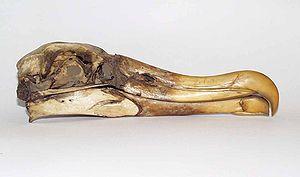
Les Diomédéidés sont une famille d'oiseaux de mer, de l'ordre des Procellariiformes, dont le nom usuel est l'albatros en français. Ces oiseaux ont la plus grande envergure de toutes les espèces d'oiseaux actuels, celle des grands albatros du genre Diomedea pouvant atteindre 3,4 m, rendant la phase d'envol difficile. Ils planent en revanche sans effort, en utilisant les vents pour les porter sur de grandes distances.